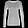
Label: Pullover